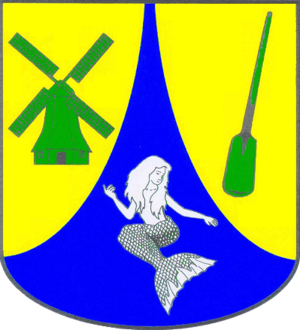
Westerdeichstrich est une commune de l'arrondissement de Dithmarse, dans le Land du Schleswig-Holstein.